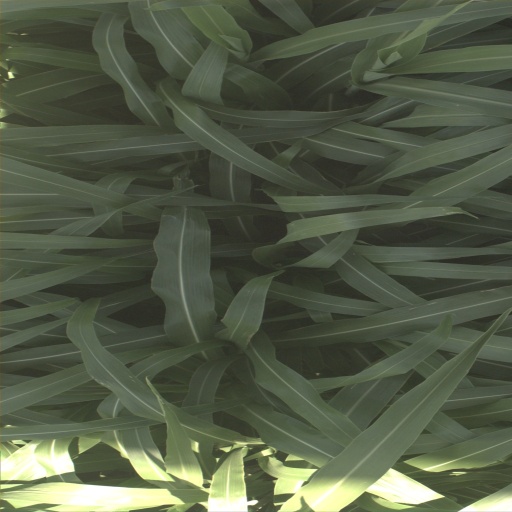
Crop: sorghum